Shujalpur

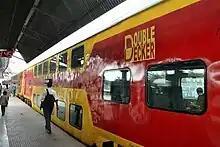

As of the 2011 Census of India, Shujalpur had a population of 71,225. Males constitute 52% of the population and females 48%. Shujalpur has an average literacy rate of 69%: male literacy is 76%, and female literacy is 61%. In Shujalpur, 16% of the population is under 6 years of age. People speak Malvi (a local dialect of Hindi) and Hindi.